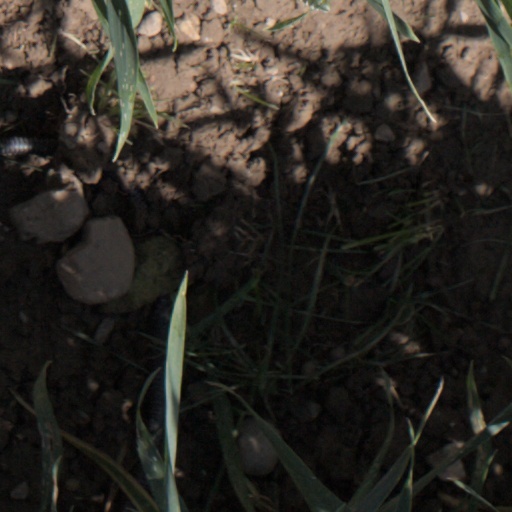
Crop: wheat